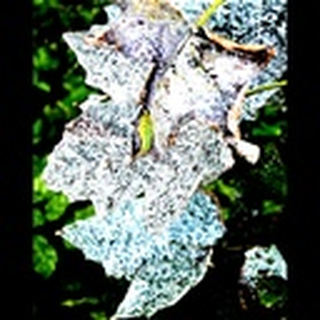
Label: cotton_powdery_mildew